Port of Tarifa

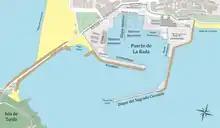
Port of Tarifa

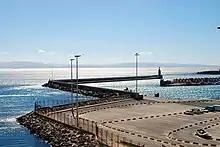
Port of Tarifa

The Port of Tarifa is a commercial harbor for fishing and passenger boats, located in the Andalusian town of Tarifa. It is managed by the Port Authority of Algeciras (ABPA) and is the closest European port to North Africa and on the main shipping route to Tangier in Morocco and Ceuta. It is recognized as a Schengen border crossing point.